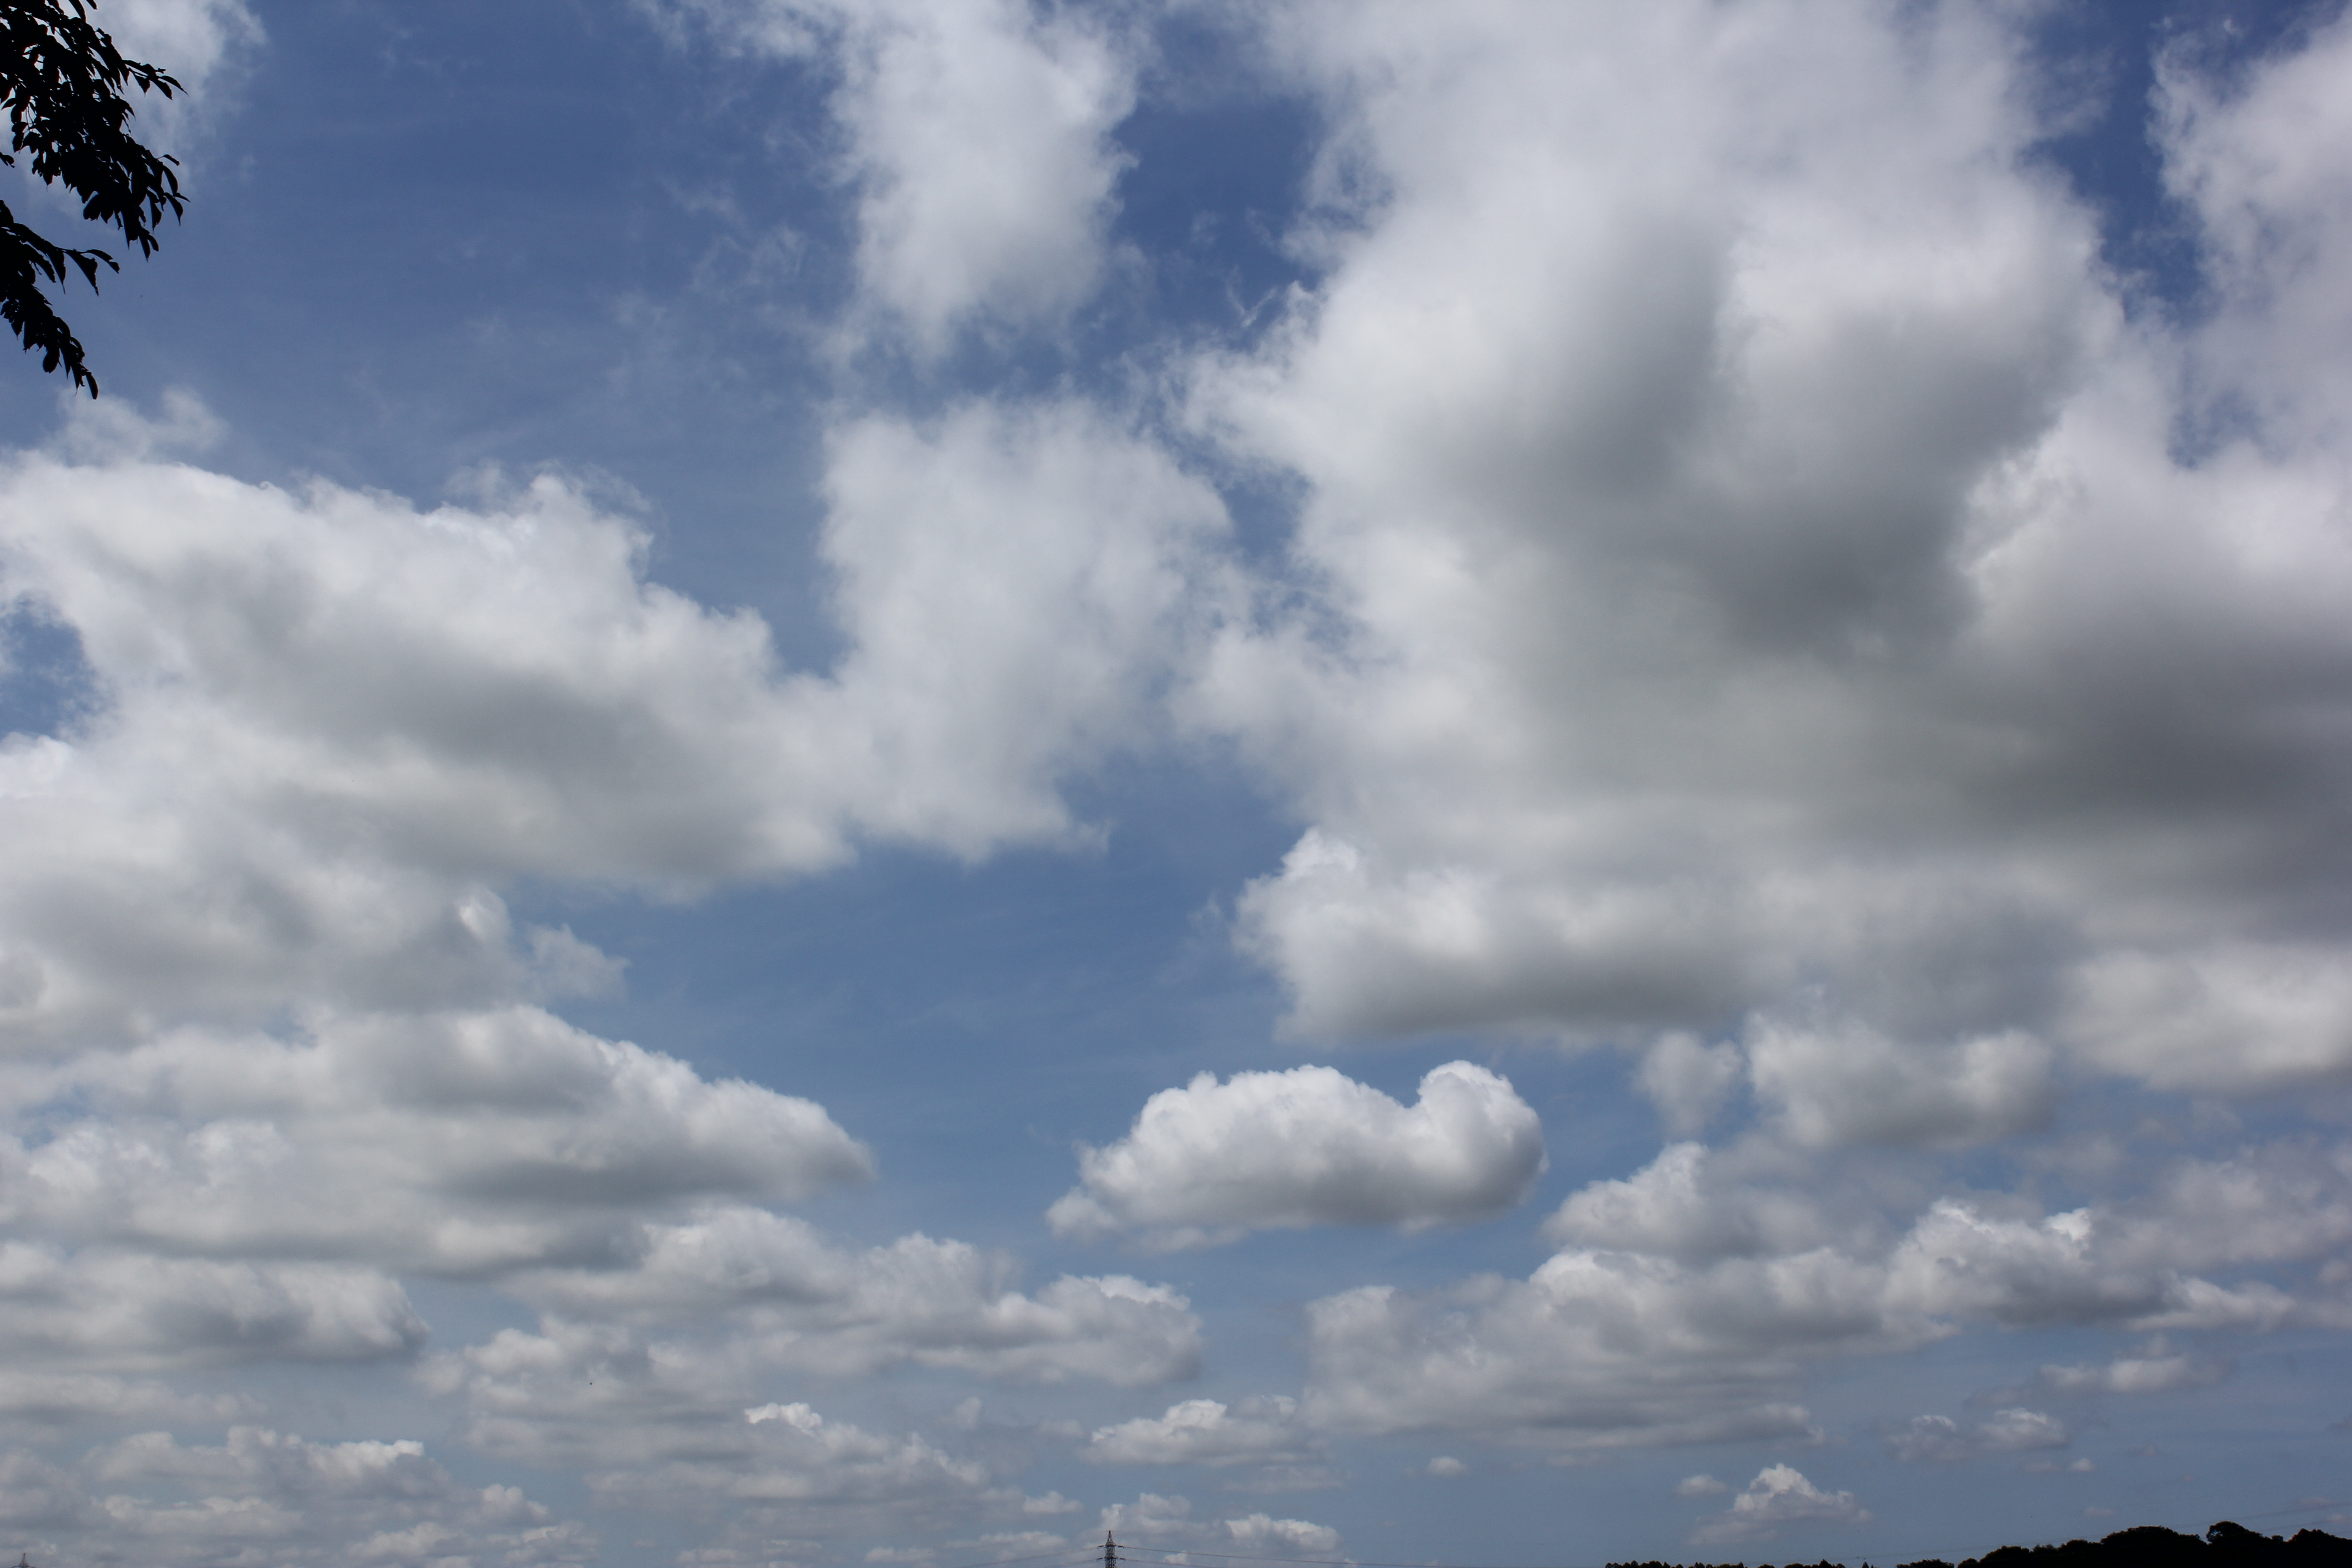
Cloud type: Stratocumulus